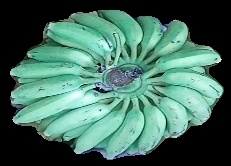
Variety: elakki-bale
Grade: grade1